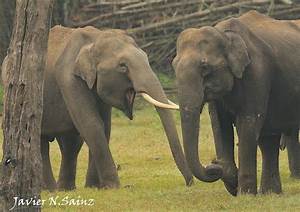
Label: elefante